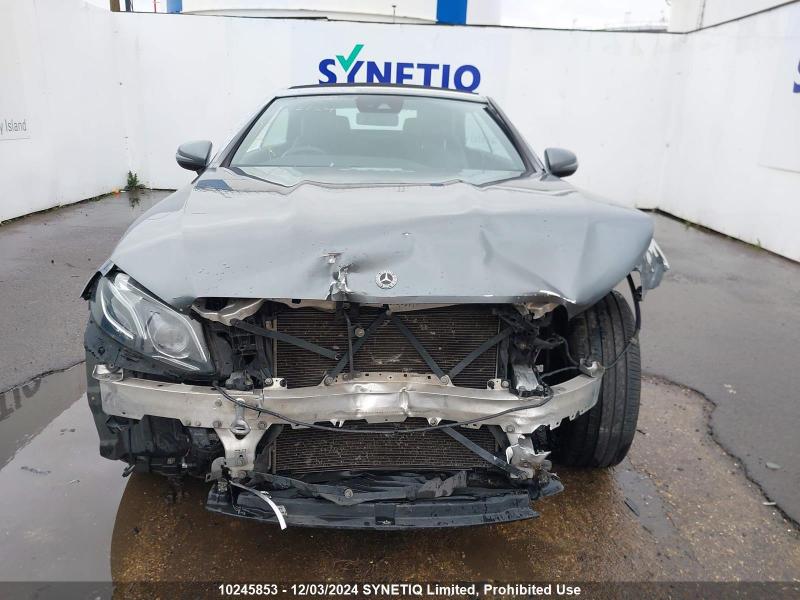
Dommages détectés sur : pare-choc avant, feu avant gauche, capot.
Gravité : majeur